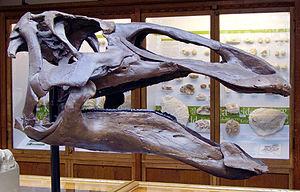
L’os prédentaire ou prédentaire est un os situé à l'avant de la mâchoire inférieure et qui prolongeait le dentaire retrouvé dans les restes fossilisés de dinosaures ornithischiens, qui étaient herbivores. Le prédentaire coïncide avec le prémaxillaire de la mâchoire supérieure. Ensemble, ils forment une sorte de bec utilisé pour couper les végétaux. Chez les dinosaures cératopsiens, il s'oppose à l'os rostral.